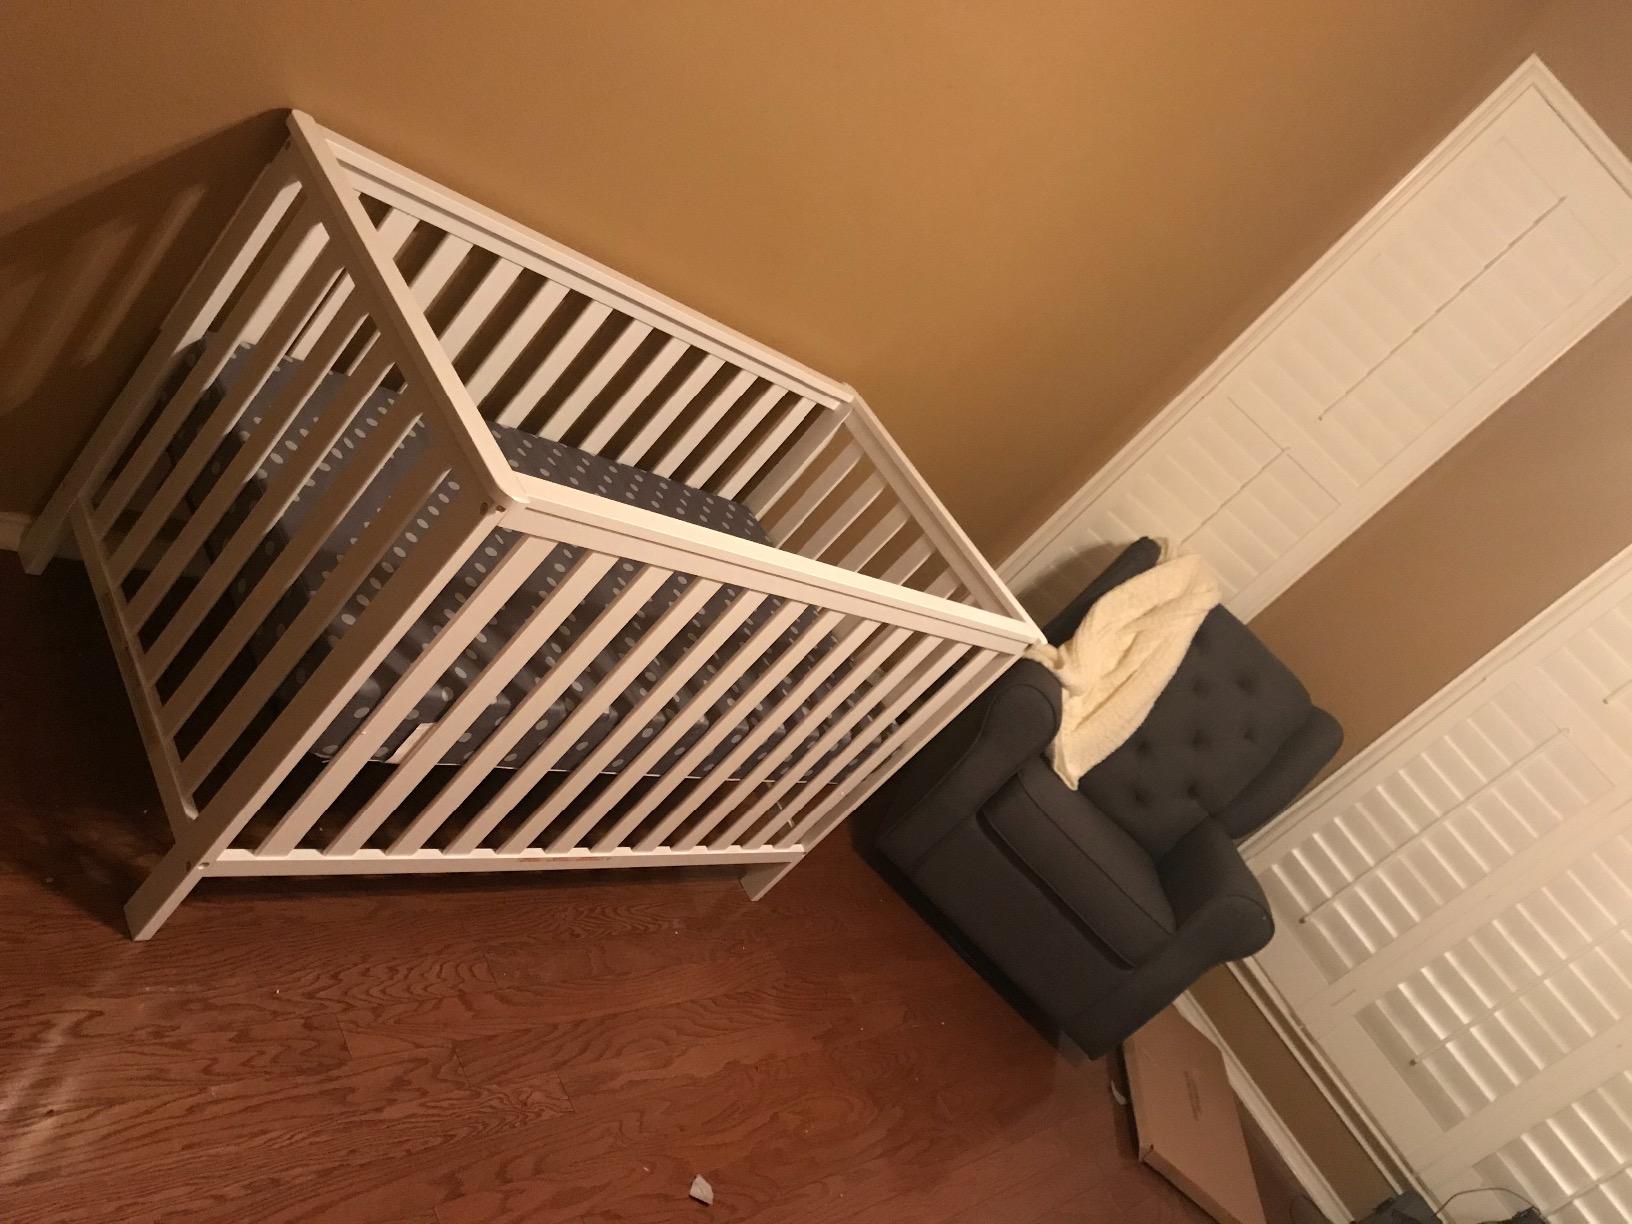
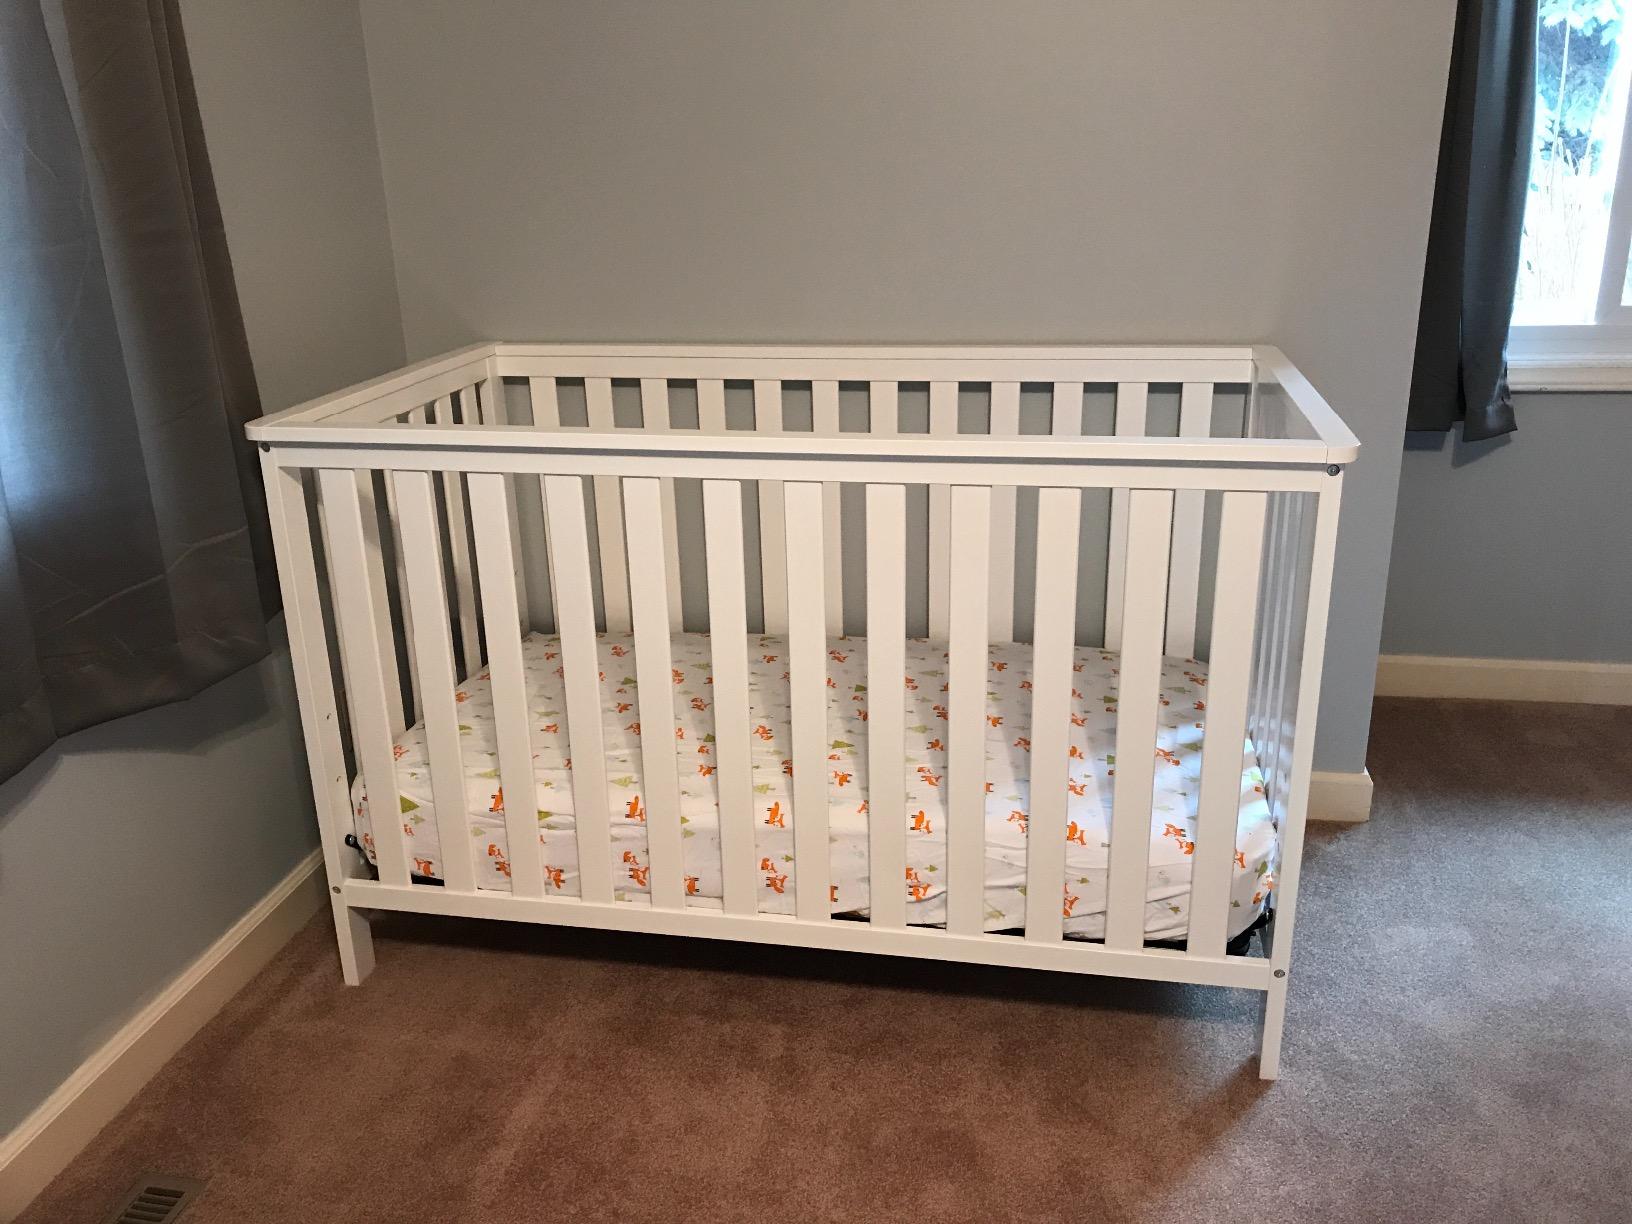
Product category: products_crib
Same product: yes